Fay Wray

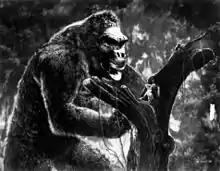
Fay Wray (right) is in the 1933 feature film "King Kong".

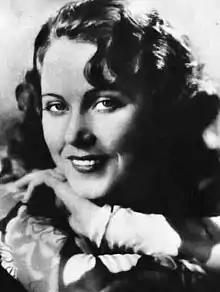
1930 publicity photograph

In 1923, Wray appeared in her first film at the age of 16, when she landed a role in a short historical film sponsored by a local newspaper. In the 1920s, Wray appeared in the silent film "The Coast Patrol" (1925), and uncredited bit parts at the Hal Roach Studios.